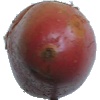
Label: Potato Red Washed 1